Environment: real
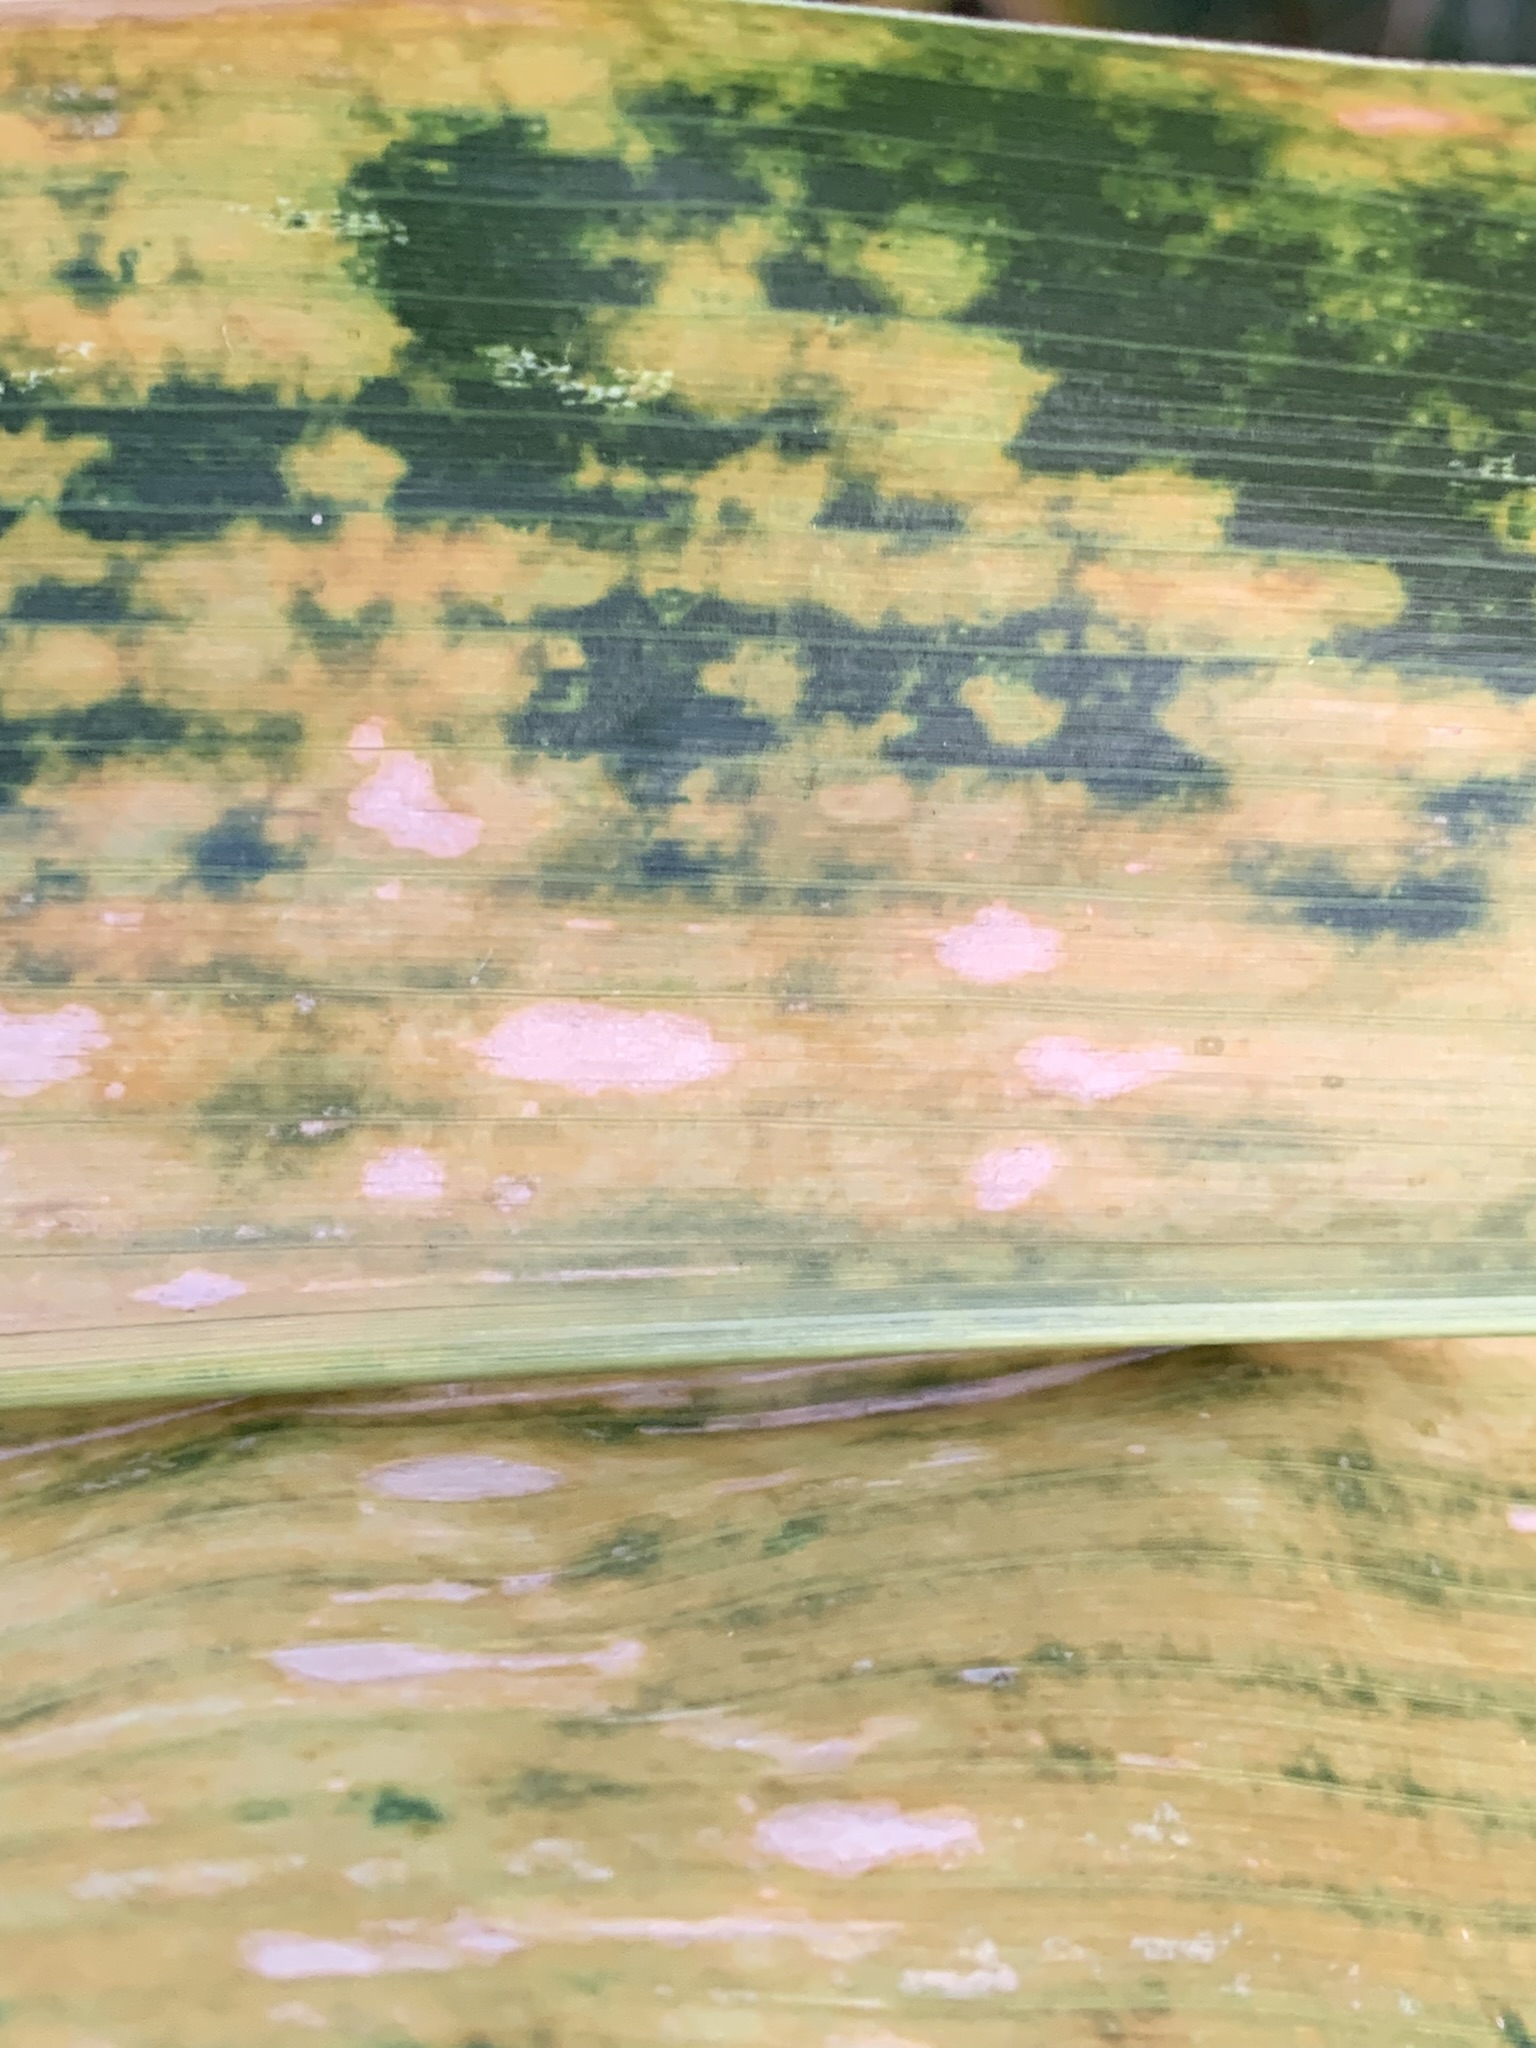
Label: lethal_necrosis